The Great Train Robbery (1903 film)

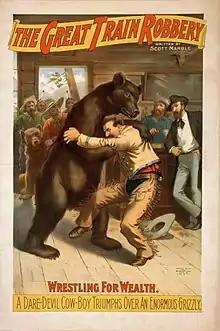
A poster for Scott Marble's 1896 play "The Great Train Robbery"

Porter (and possibly Anderson) drew on various sources when planning the scenario for "The Great Train Robbery". Western themes were already popular in films and other entertainment, reflecting the wide public interest in stories about the past and present of the American West. Many American films before 1900 can be classified as Westerns, such as actuality views of cowboy life, staged Western anecdotes like "A Bluff from a Tenderfoot" and "Cripple Creek Bar-Room Scene" (both 1899), and shots of Annie Oakley and of Oglala and Brulé dancers from Buffalo Bill's Wild West Show (both 1894). Studios abroad also began telling Western stories early on, with Mitchell and Kenyon's 1899 British film "Kidnapping by Indians" the first known example. Edison's 1901 film "Stage Coach Hold-up", based on Buffalo Bill's "Hold-up of the Deadwood Stage" act, probably influenced Porter directly. Porter may have also been inspired by recent real events related to the American West: in August 1900, Butch Cassidy and his gang had robbed a Union Pacific Railroad train and escaped capture, and in September 1903, Bill Miner's gang made an unsuccessful holdup of an Oregon Railroad and Navigation Company train.